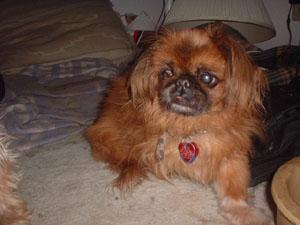
Pekinese